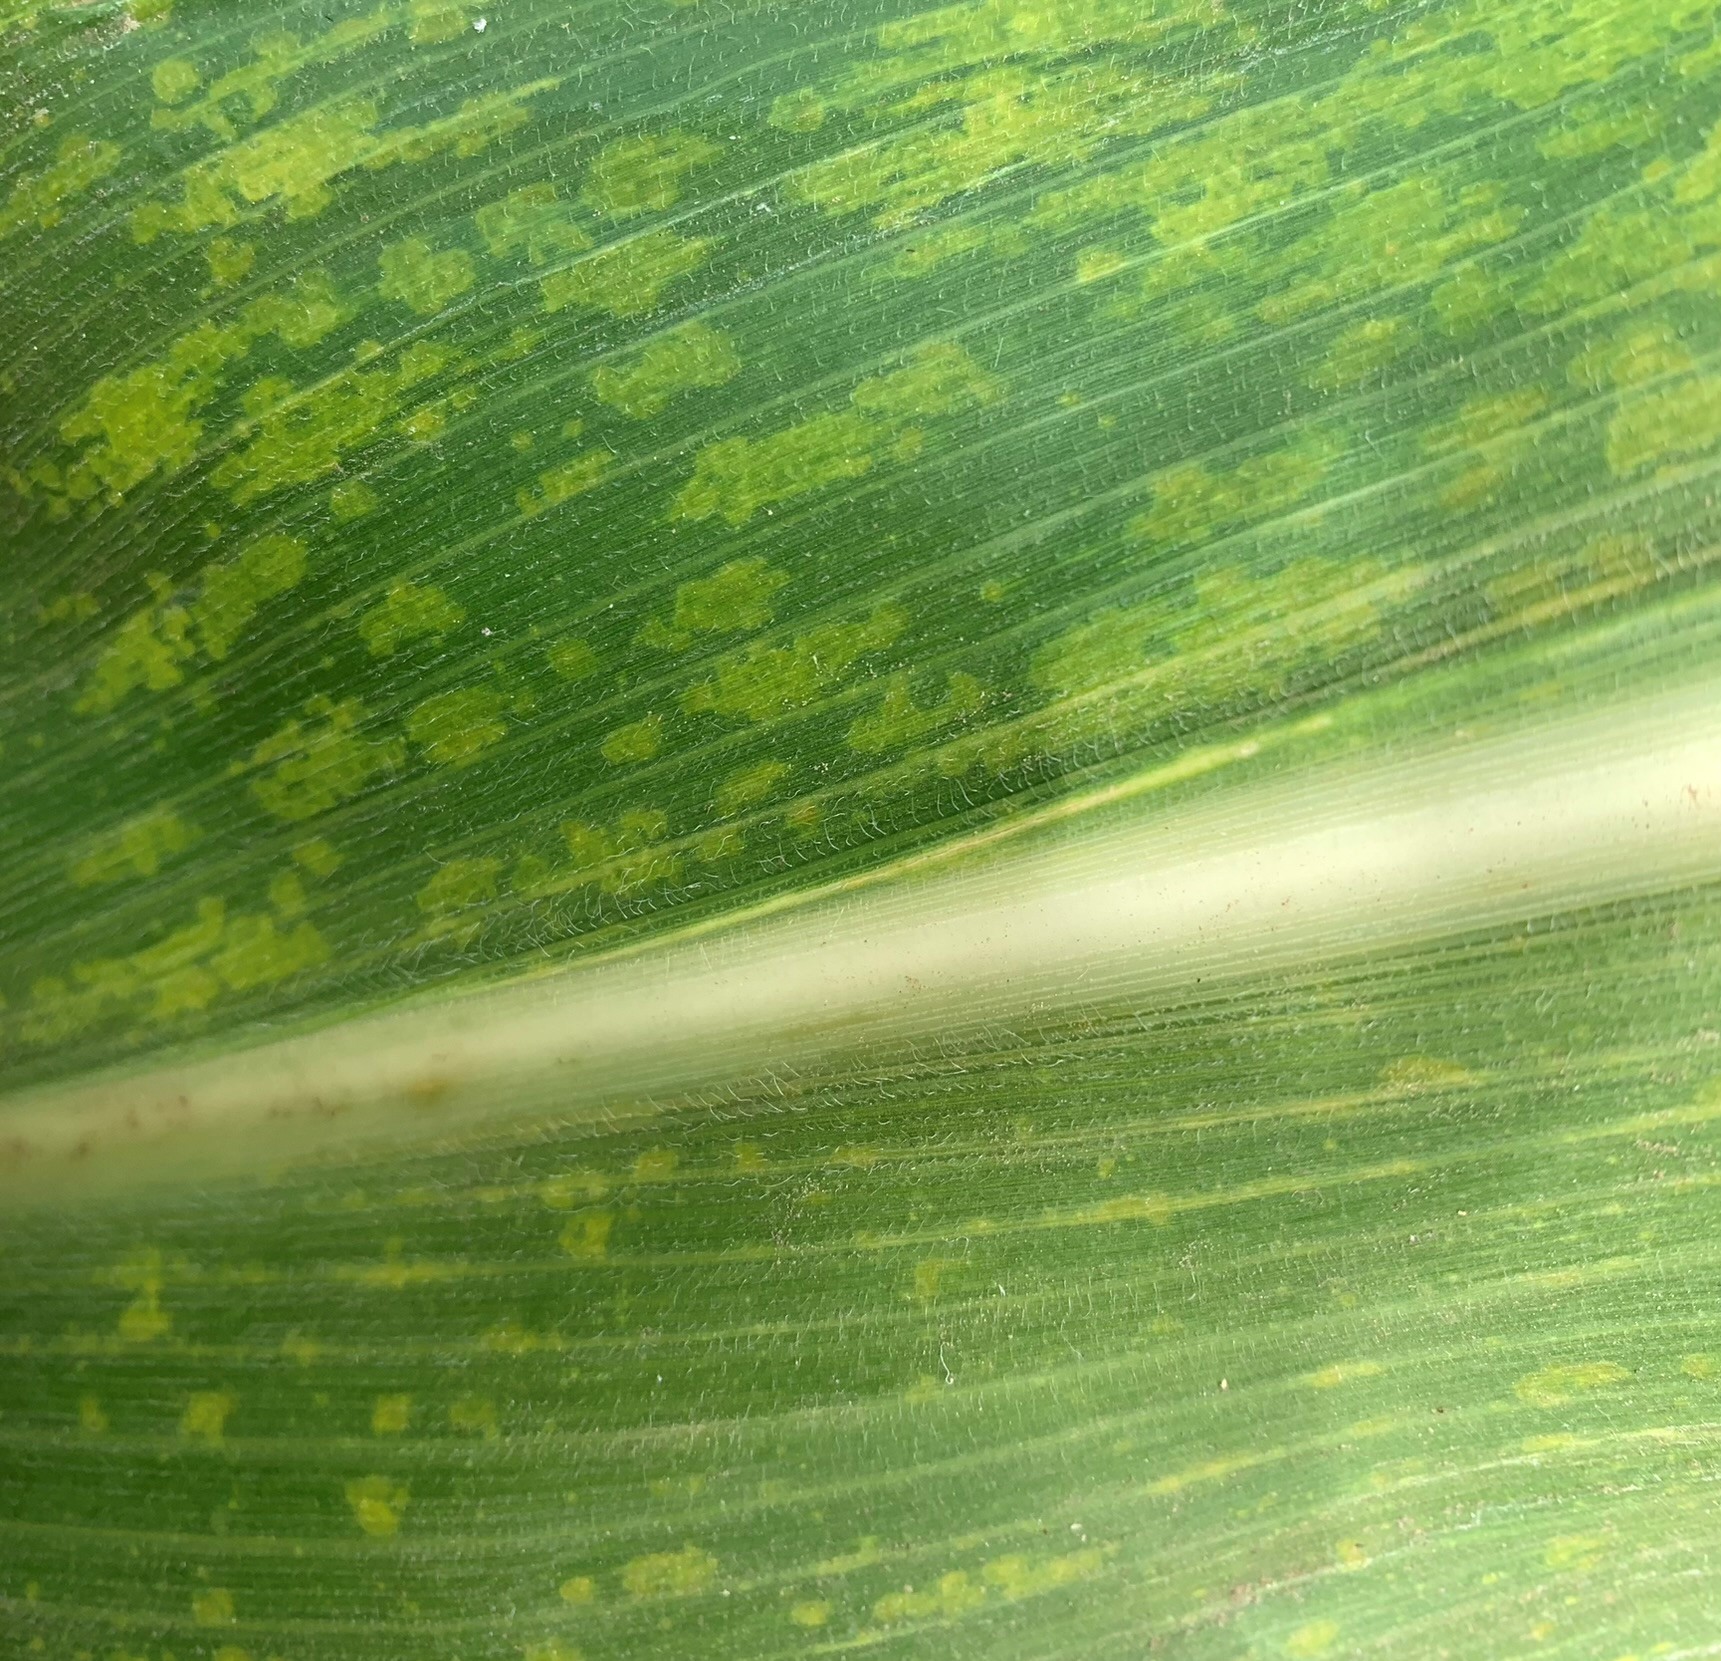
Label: MLN